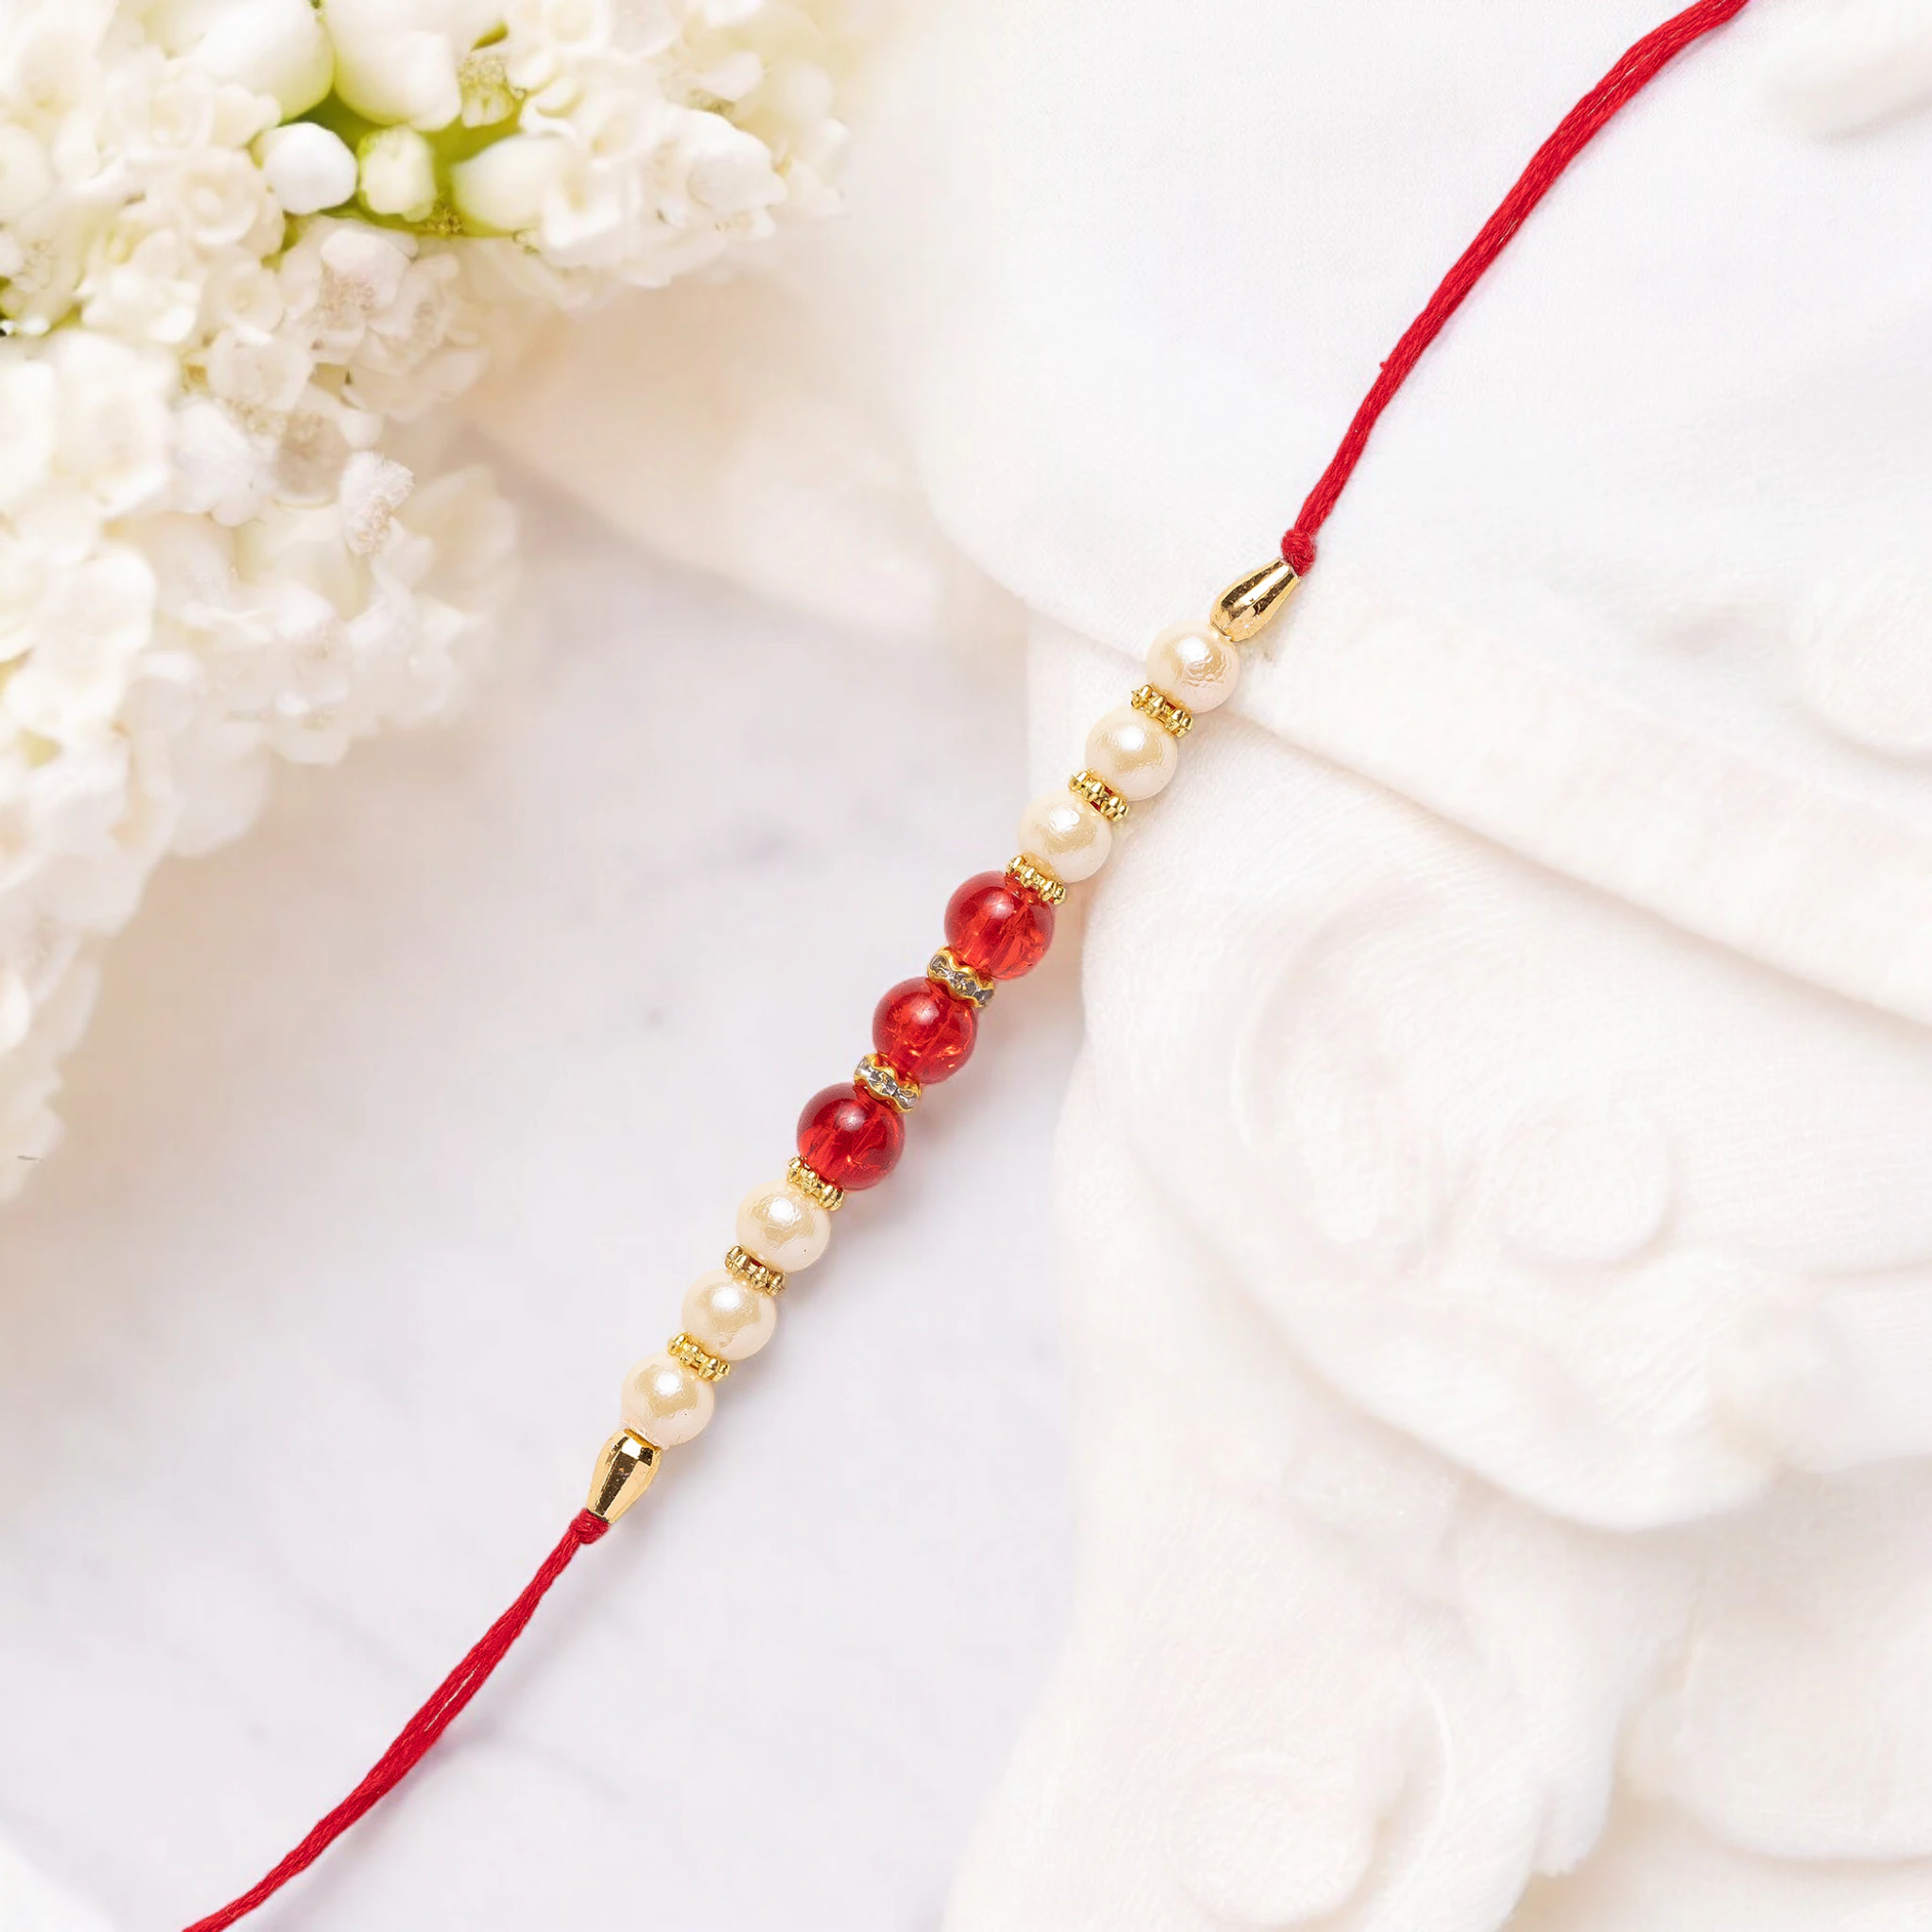
SIMRON Small White Red Motis Design Rakhi for Brother Bhaiya Bhai Rakhi Bracelet| Brother Rakhi Set | Rakhi Gift for Brother | Kids Rakhi | Adults Rakhi | Rakhi Gift Pack of 12
Type: Rakhis
Brand: Simron
Price: Rs. 319
SIMRAN JEWELS Small Red & White Motis Design RAKHI UNIQUE LOOK: Our exclusive collection has lovely handcrafted Rakhi to complement the creative and unique look. MADE IN INDIA: All our products are manufactured in India and are exclusively crafted to adorn your persona. Designer rakhi - a touch of modernity into the traditional and sacred thread of rakhi. The rakhi thread is introduced for the celebration of the festival of rakhi that is also known as Raksha Bandhan. Rakhi is the festival of expressing feelings of love. Thus what can be better than expressing it to your loving brother by bringing a designer rakhi for him this year. Gift your brother this wonderful and fabulous looking rakhi this Raksha Bandhan and express your love in the most amazing way.
Features: Send Love to Your Brother via Our Store acknowledge your love for Your Brother by sending this beautiful RAKHI with a Promise that your bond with him will grow stronger with each passing moment,Vocal For Local | Made in India Handmade Rakhis - High Quality Material Used. The designer patterns in the aesthetic style with shimmering glimpse highlights the true beauty of this traditional thread,Special Rakhi For The very special occasion to celebrate the undying bond of love between a brother and a sister
Included: 12N-Rakhi-1N-Kumkum-&-Chawal,1N-Rakhi-Card